Mayer Papyri

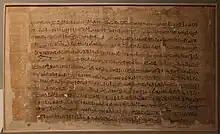
Papyrus Mayer B at the World Museum, Liverpool

Papyrus Mayer B is a papyrus fragment, only inscribed on the recto. It consists of 14 preserved horizontal lines of hieratic script, in a form typical of the Twentieth Dynasty. Both its beginning and end are incomplete. It deals with the robbery of the tomb of king Ramesses VI, which is not alluded to in any of the other tomb-robbery papyri. No names of officials have survived in the extant part of the papyrus. Of the five thieves named, none can be identified with certainty. The coppersmith Pentahetnakht may or may not have been identical to the coppersmith Pentahetnakht, son of Kedakhtef, mentioned in Pap. BM 10054 as a member of a gang which was tried in year 16 of Ramesses IX.